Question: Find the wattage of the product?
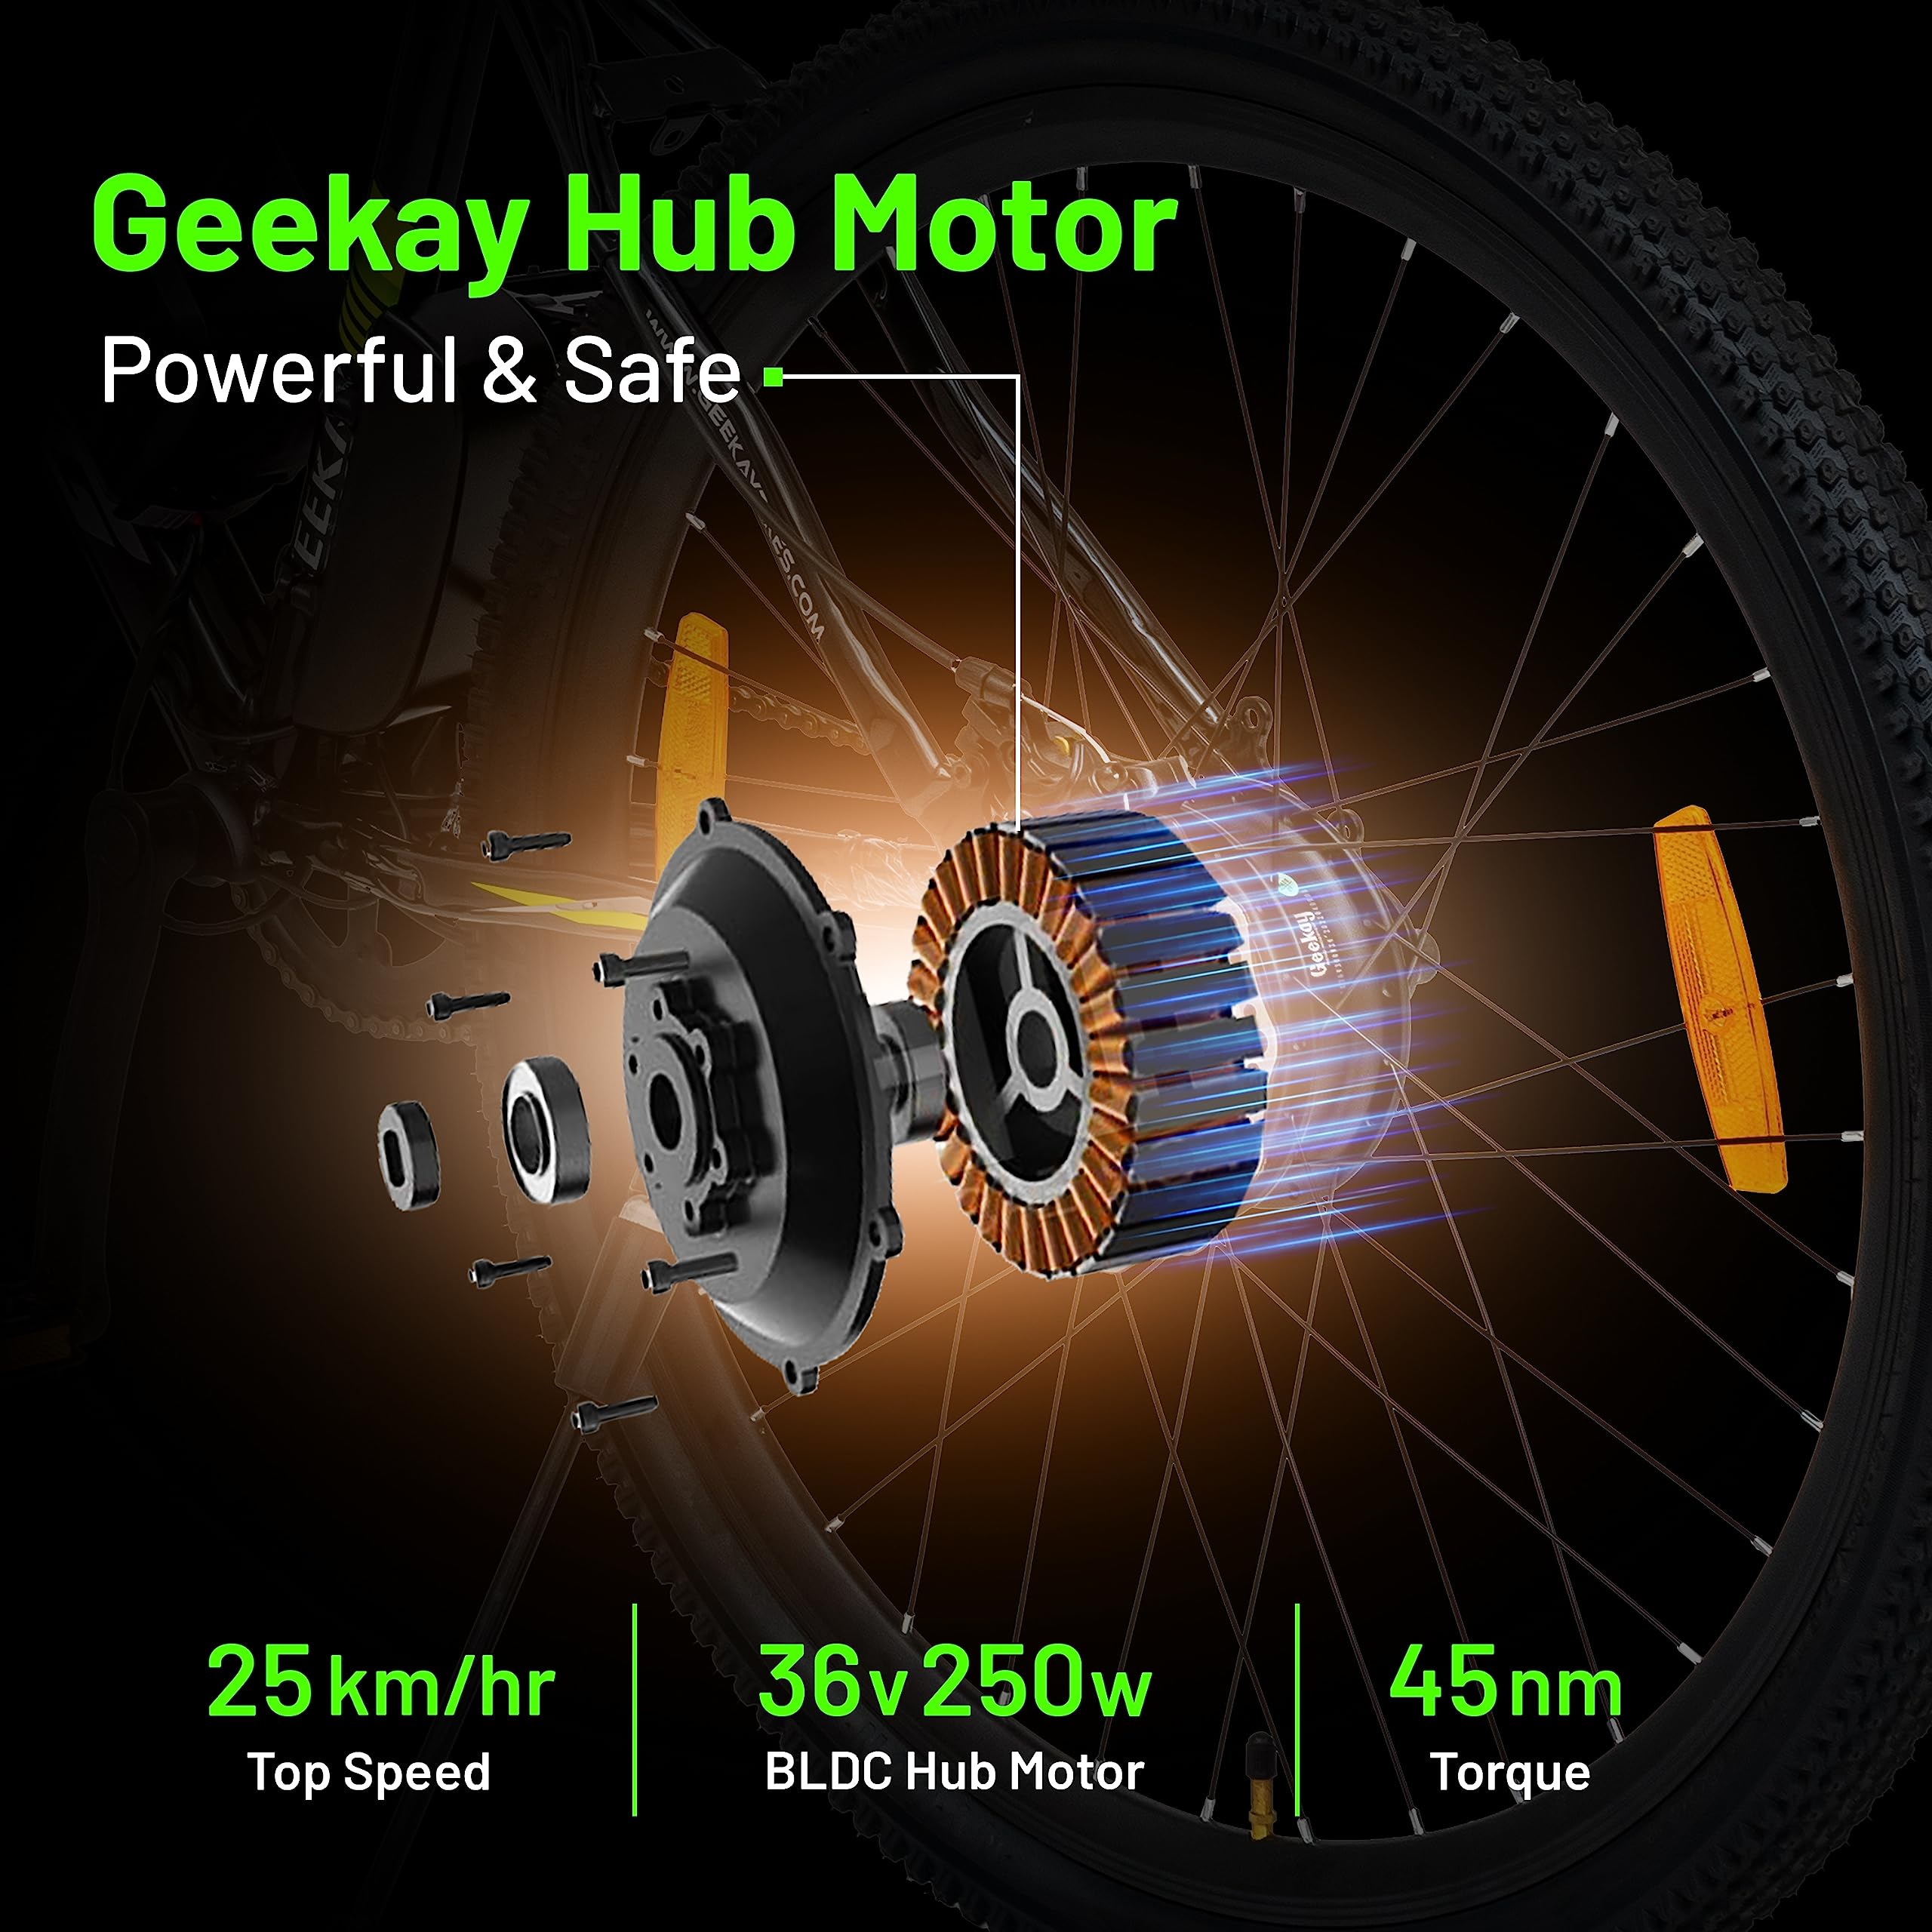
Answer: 250.0 watt